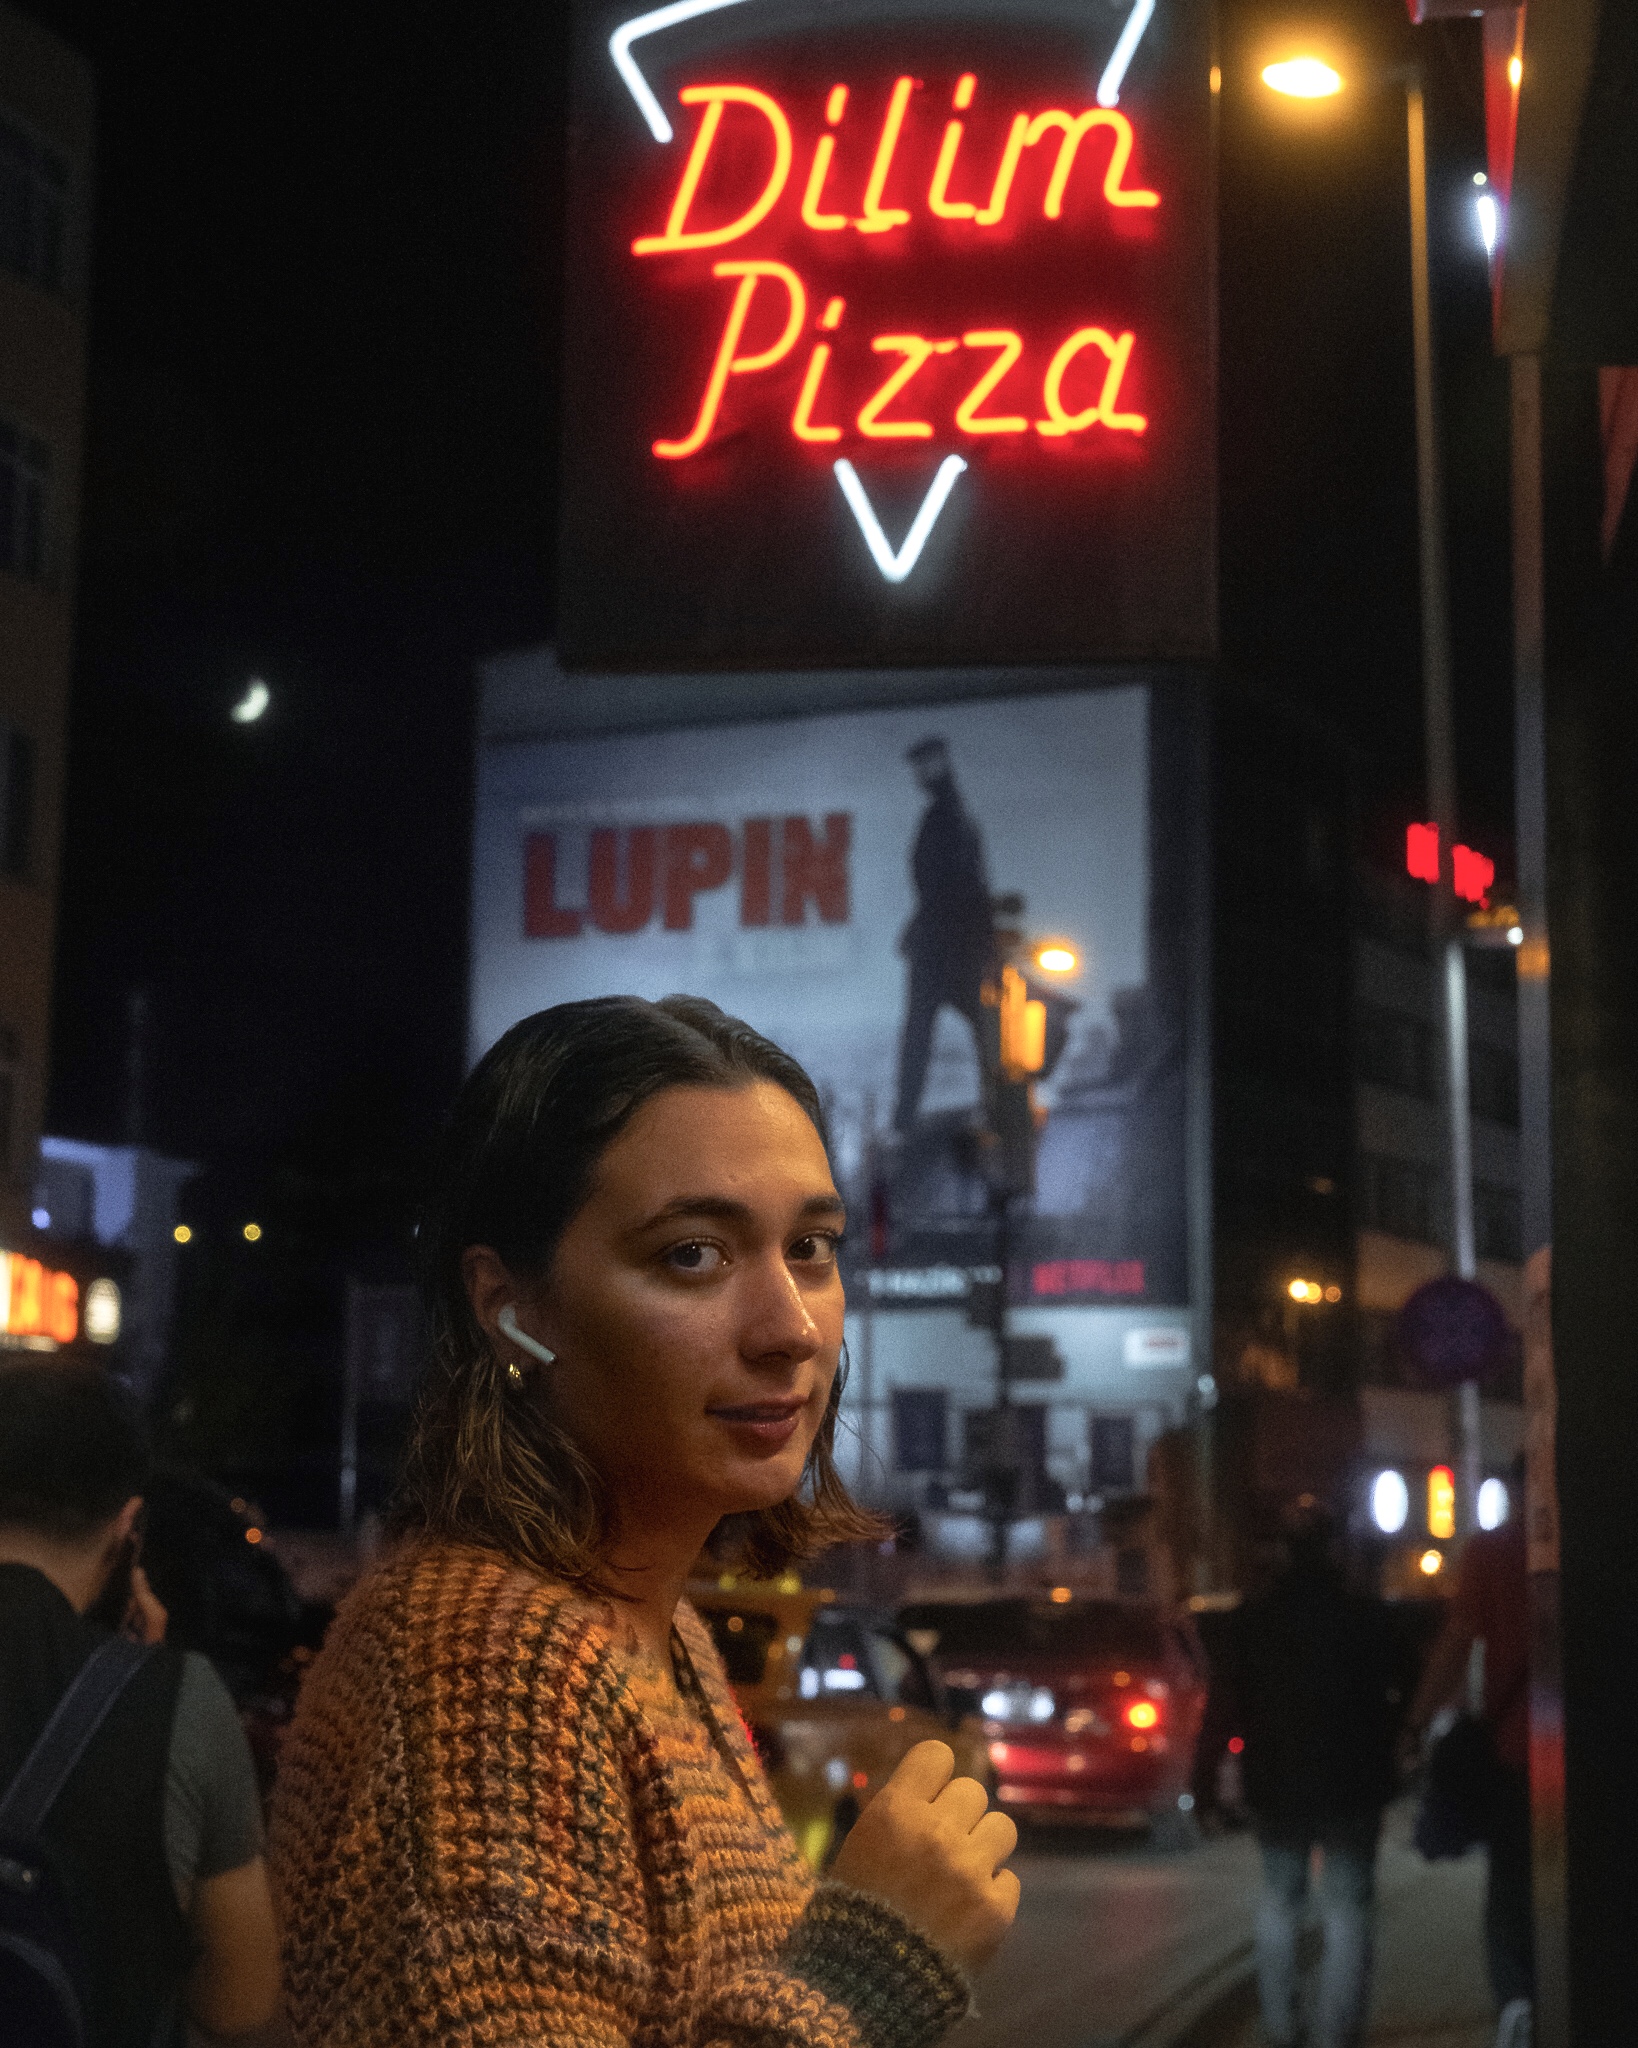
automotive lighting, infrastructure, black, building, street fashion, city, flash photography, midnight, electronic signage, metropolitan area, metropolis, snapshot, human settlement, urban area, darkness, jewellery, neon, pedestrian, facade, street, signage, road, advertising, downtown, necklace, font, electricity, logo, night, mixed use, town, neon sign, display device, signaling device, sign, billboard, fun, light fixture, handbag, led display, eyewear, photography, evening, tourism, transport